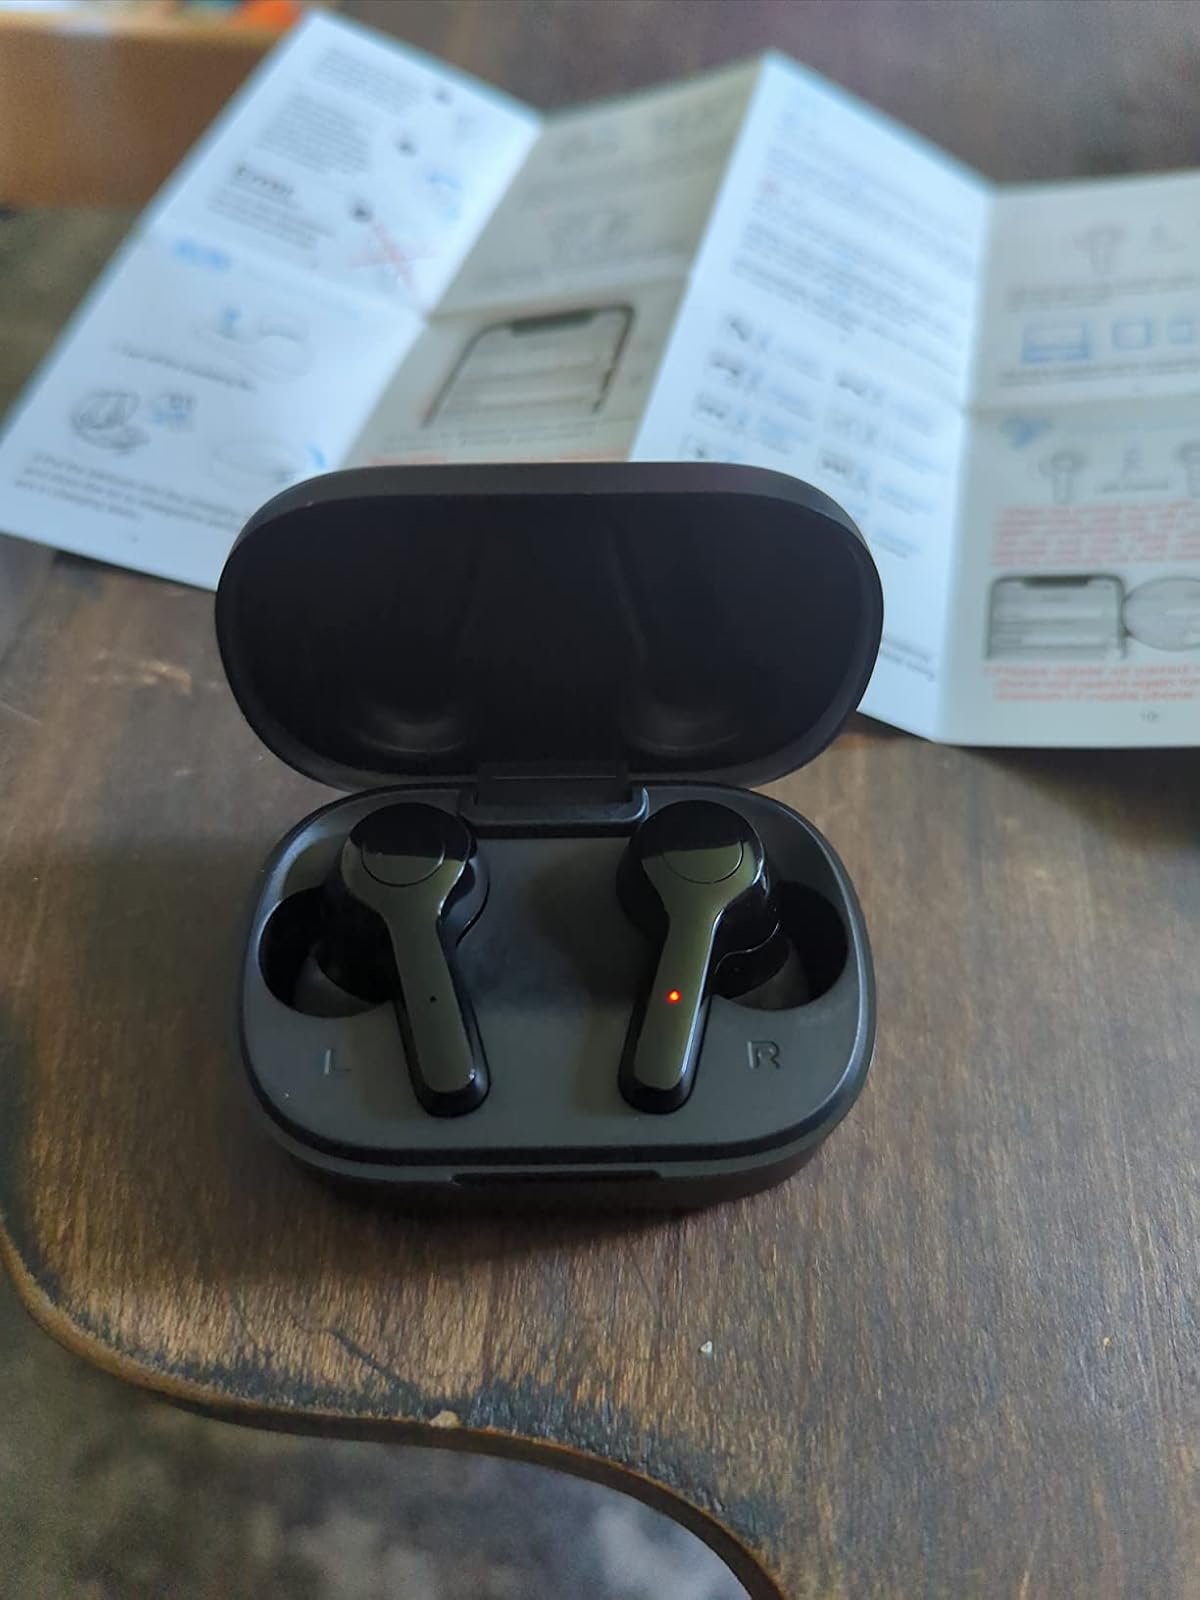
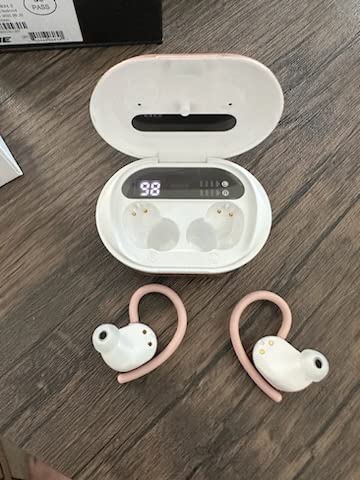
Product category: earbuds
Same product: no